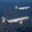
Label: airplane